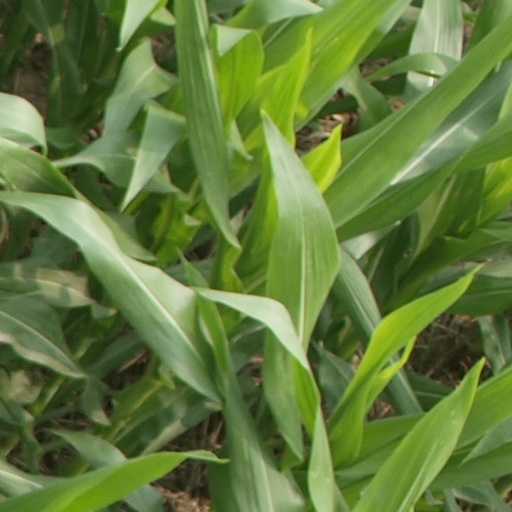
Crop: maize; corn